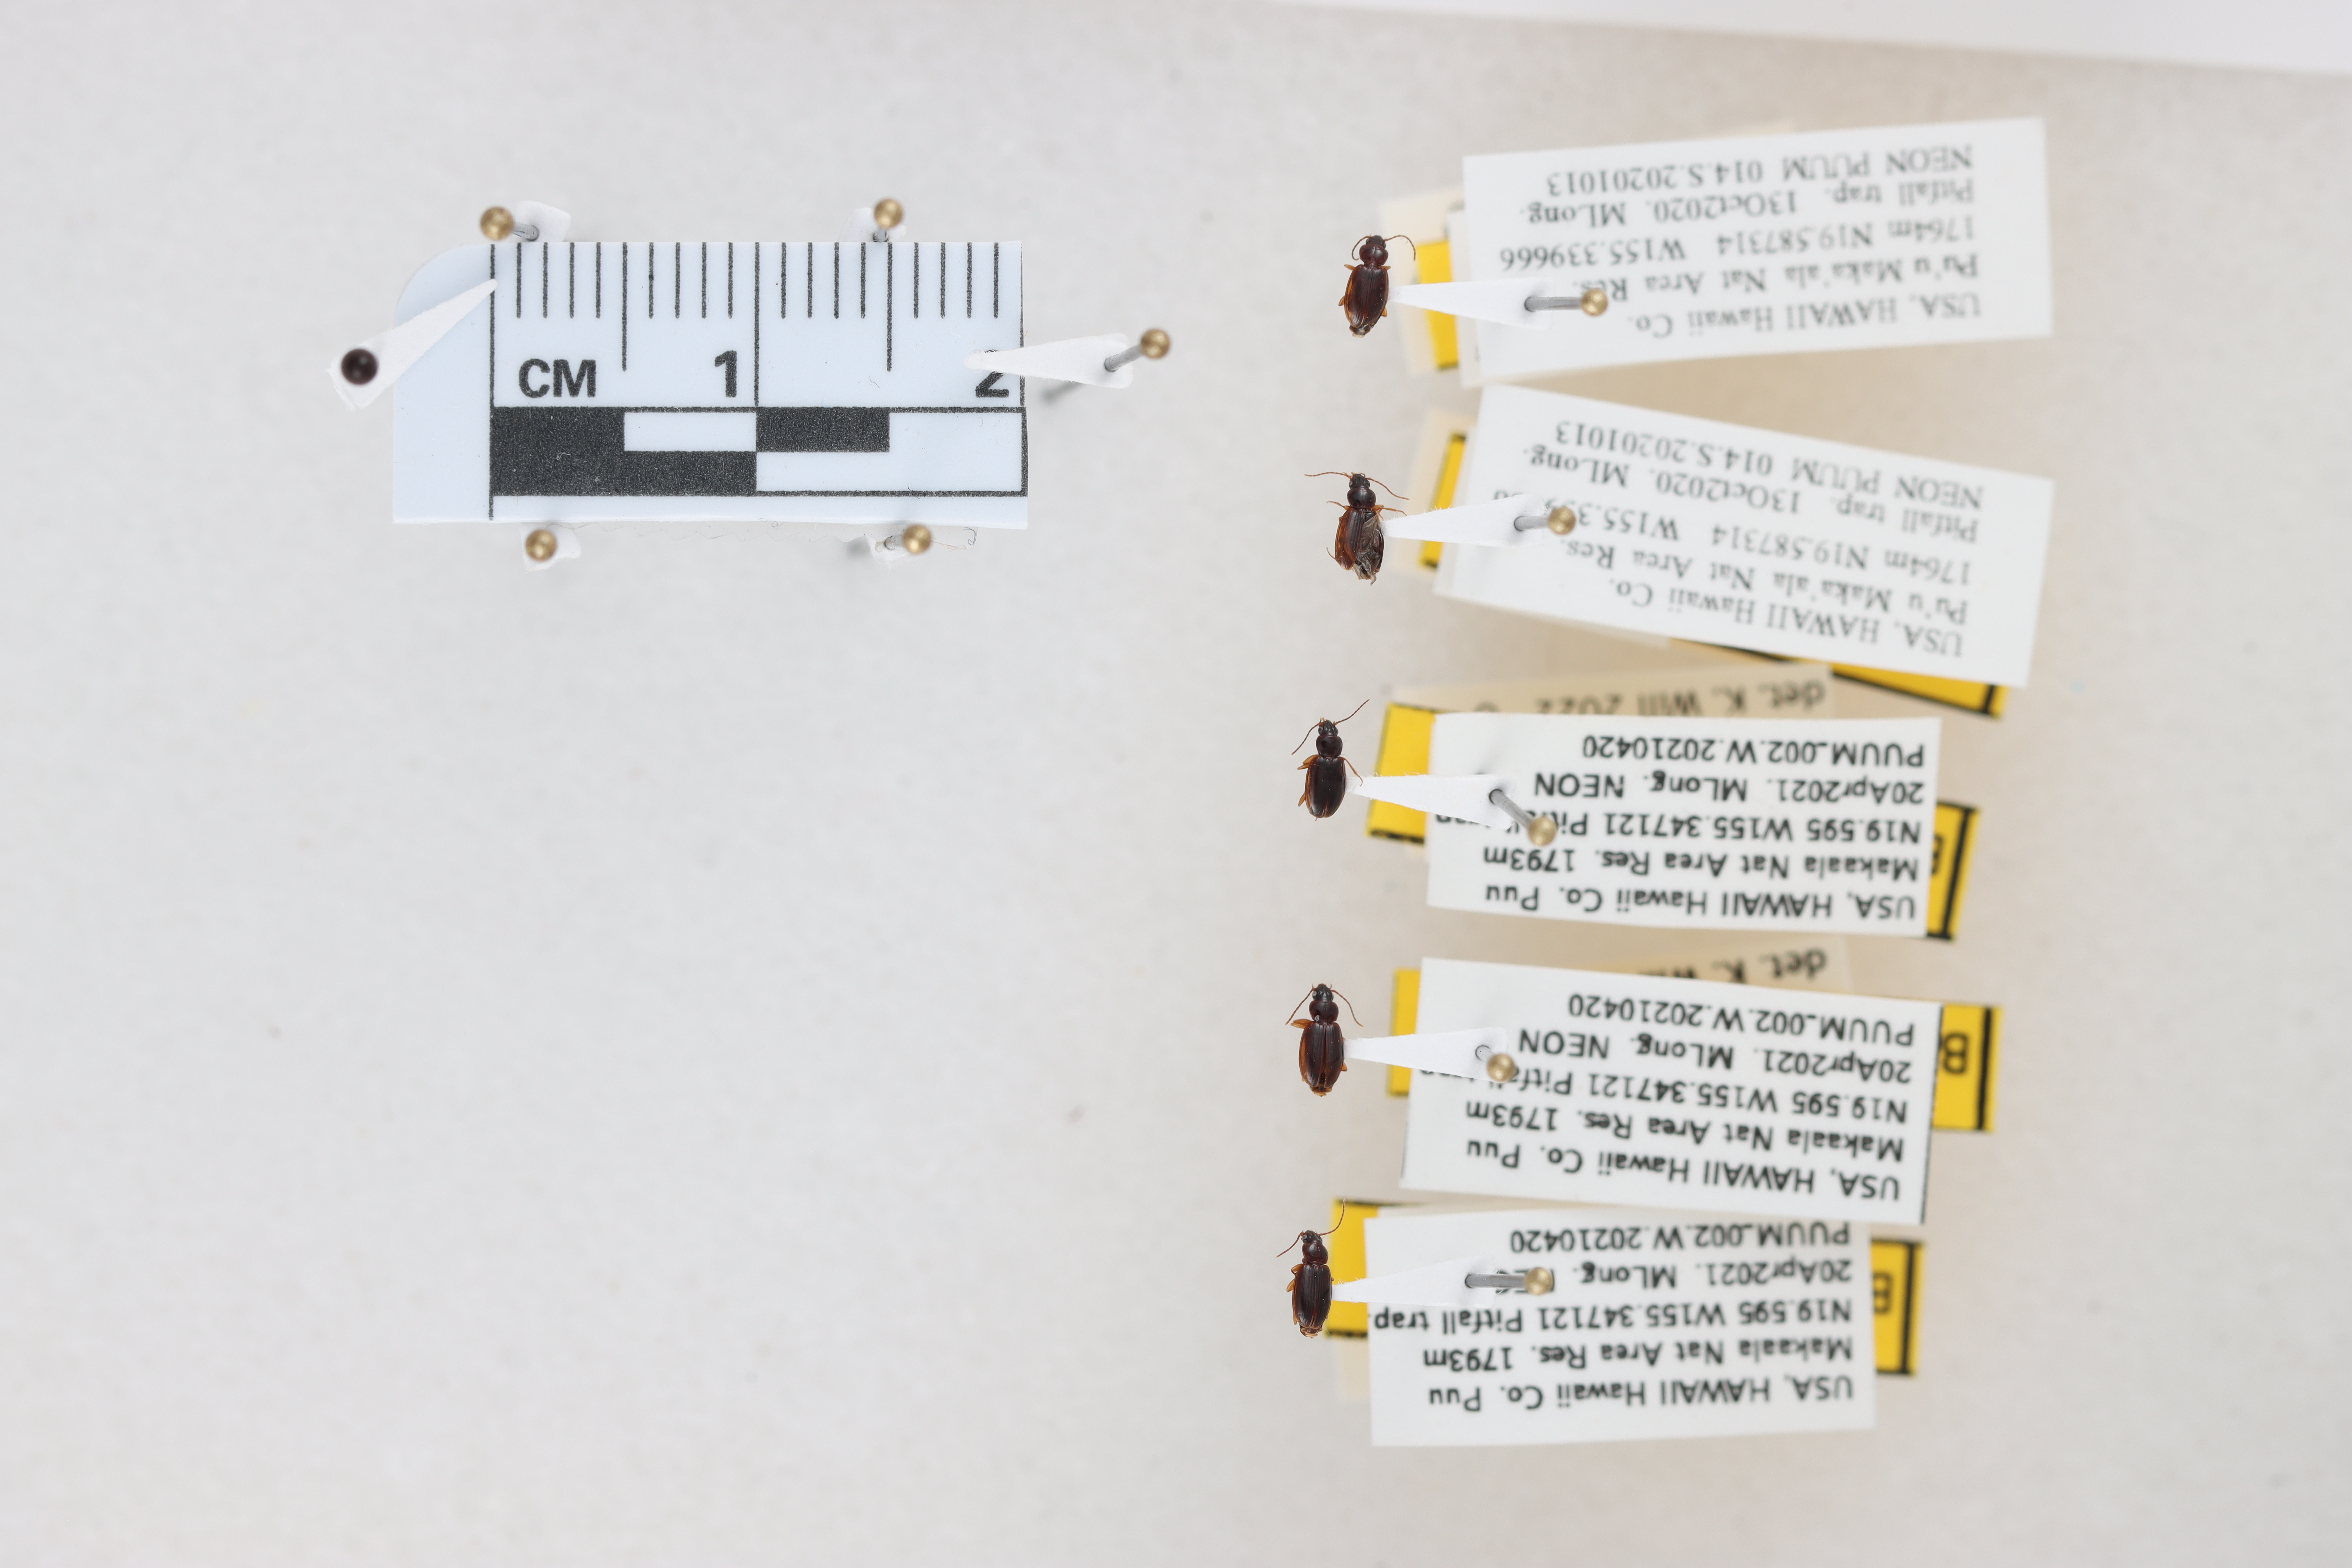
Beetle 1 — elytra length: 0.233 cm, elytra max width: 0.157 cm, basal pronotum width: 0.08 cm

Beetle 2 — elytra length: 0.229 cm, elytra max width: 0.161 cm, basal pronotum width: 0.078 cm

Beetle 3 — elytra length: 0.229 cm, elytra max width: 0.152 cm, basal pronotum width: 0.071 cm

Beetle 4 — elytra length: 0.245 cm, elytra max width: 0.158 cm, basal pronotum width: 0.078 cm

Beetle 5 — elytra length: 0.24 cm, elytra max width: 0.146 cm, basal pronotum width: 0.067 cm